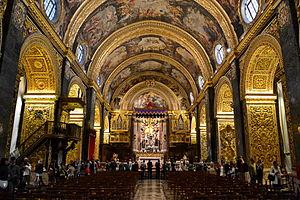
Nef de la co-cathédrale Saint-Jean à La Valette, Malte
La cocathédrale Saint-Jean est une cathédrale catholique située à La Valette, à Malte. Elle fut construite entre 1573 et 1577 par les chevaliers de l'ordre de Saint-Jean de Jérusalem suivant les plans de l'architecte militaire maltais Ġlormu Cassar.